Edison, New Jersey

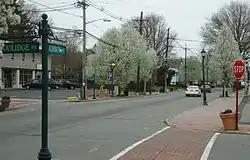
Amboy Avenue in the Clara Barton neighborhood of Edison

In 1876, Thomas Edison set up his home and research laboratory in New Jersey on the site of an unsuccessful real estate development in Raritan Township called "Menlo Park", (currently located in Edison State Park). While there he earned the nickname "the Wizard of Menlo Park". Before his death at age 83 in 1931, the prolific inventor amassed a record 1,093 patents for creations including the phonograph, a stock ticker, the motion-picture camera, the incandescent light bulb, a mechanical vote counter, the alkaline storage battery including one for an electric car, and the first commercial electric light.